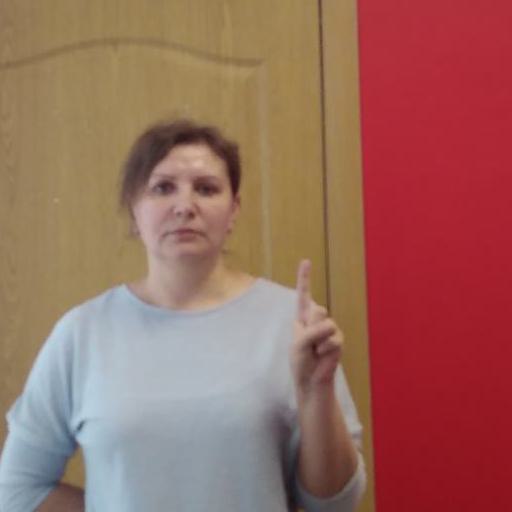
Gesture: one